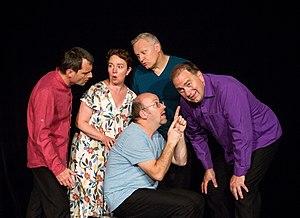
Piccolo est un groupe nancéien de chanson a cappella créé en mars 1991. Il totalise des centaines de concerts sur tout le territoire français, aussi bien qu'à l'étranger : Luxembourg, Belgique, Allemagne, Croatie à plusieurs reprises, Russie, & pour la première fois sur le continent africain, à l'Institut français d'Alger le 8 mai 2014.